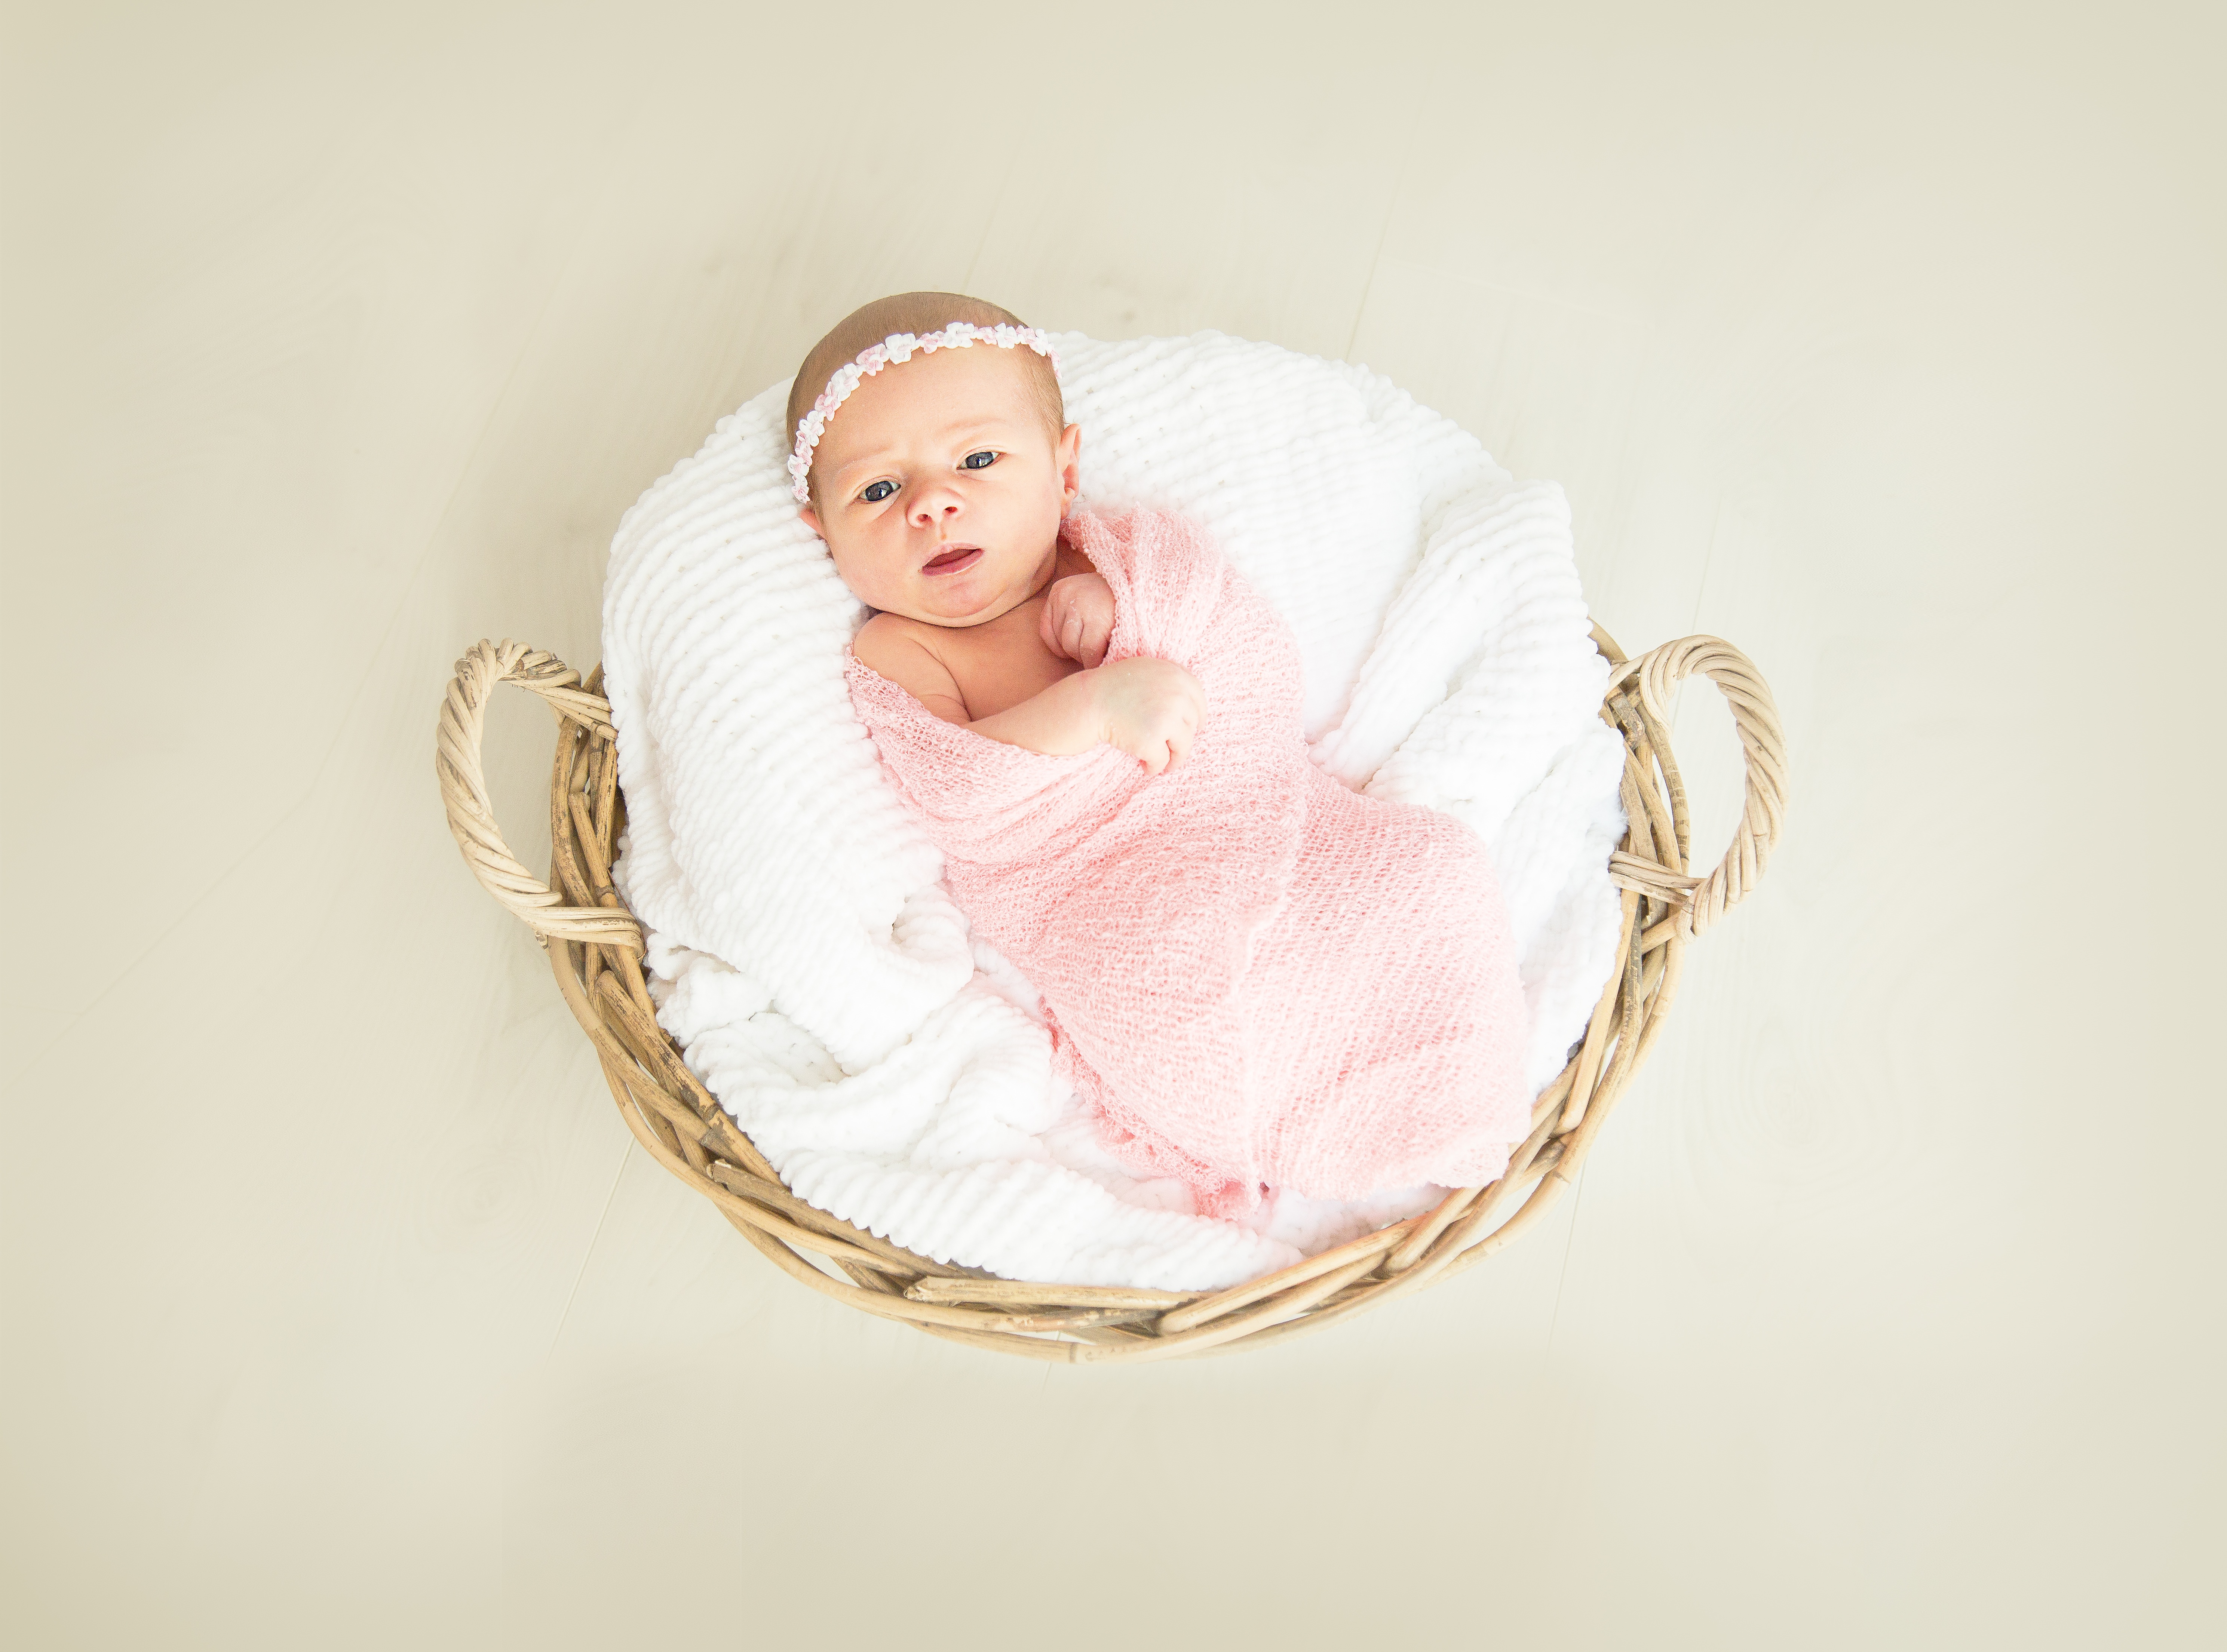
person, girl, photography, petal, portrait, child, pink, baby, product, infant, new born, birth, photo shoot, portrait photography